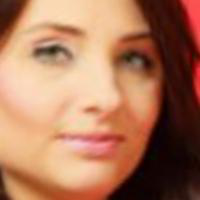
Age group: age 21-30